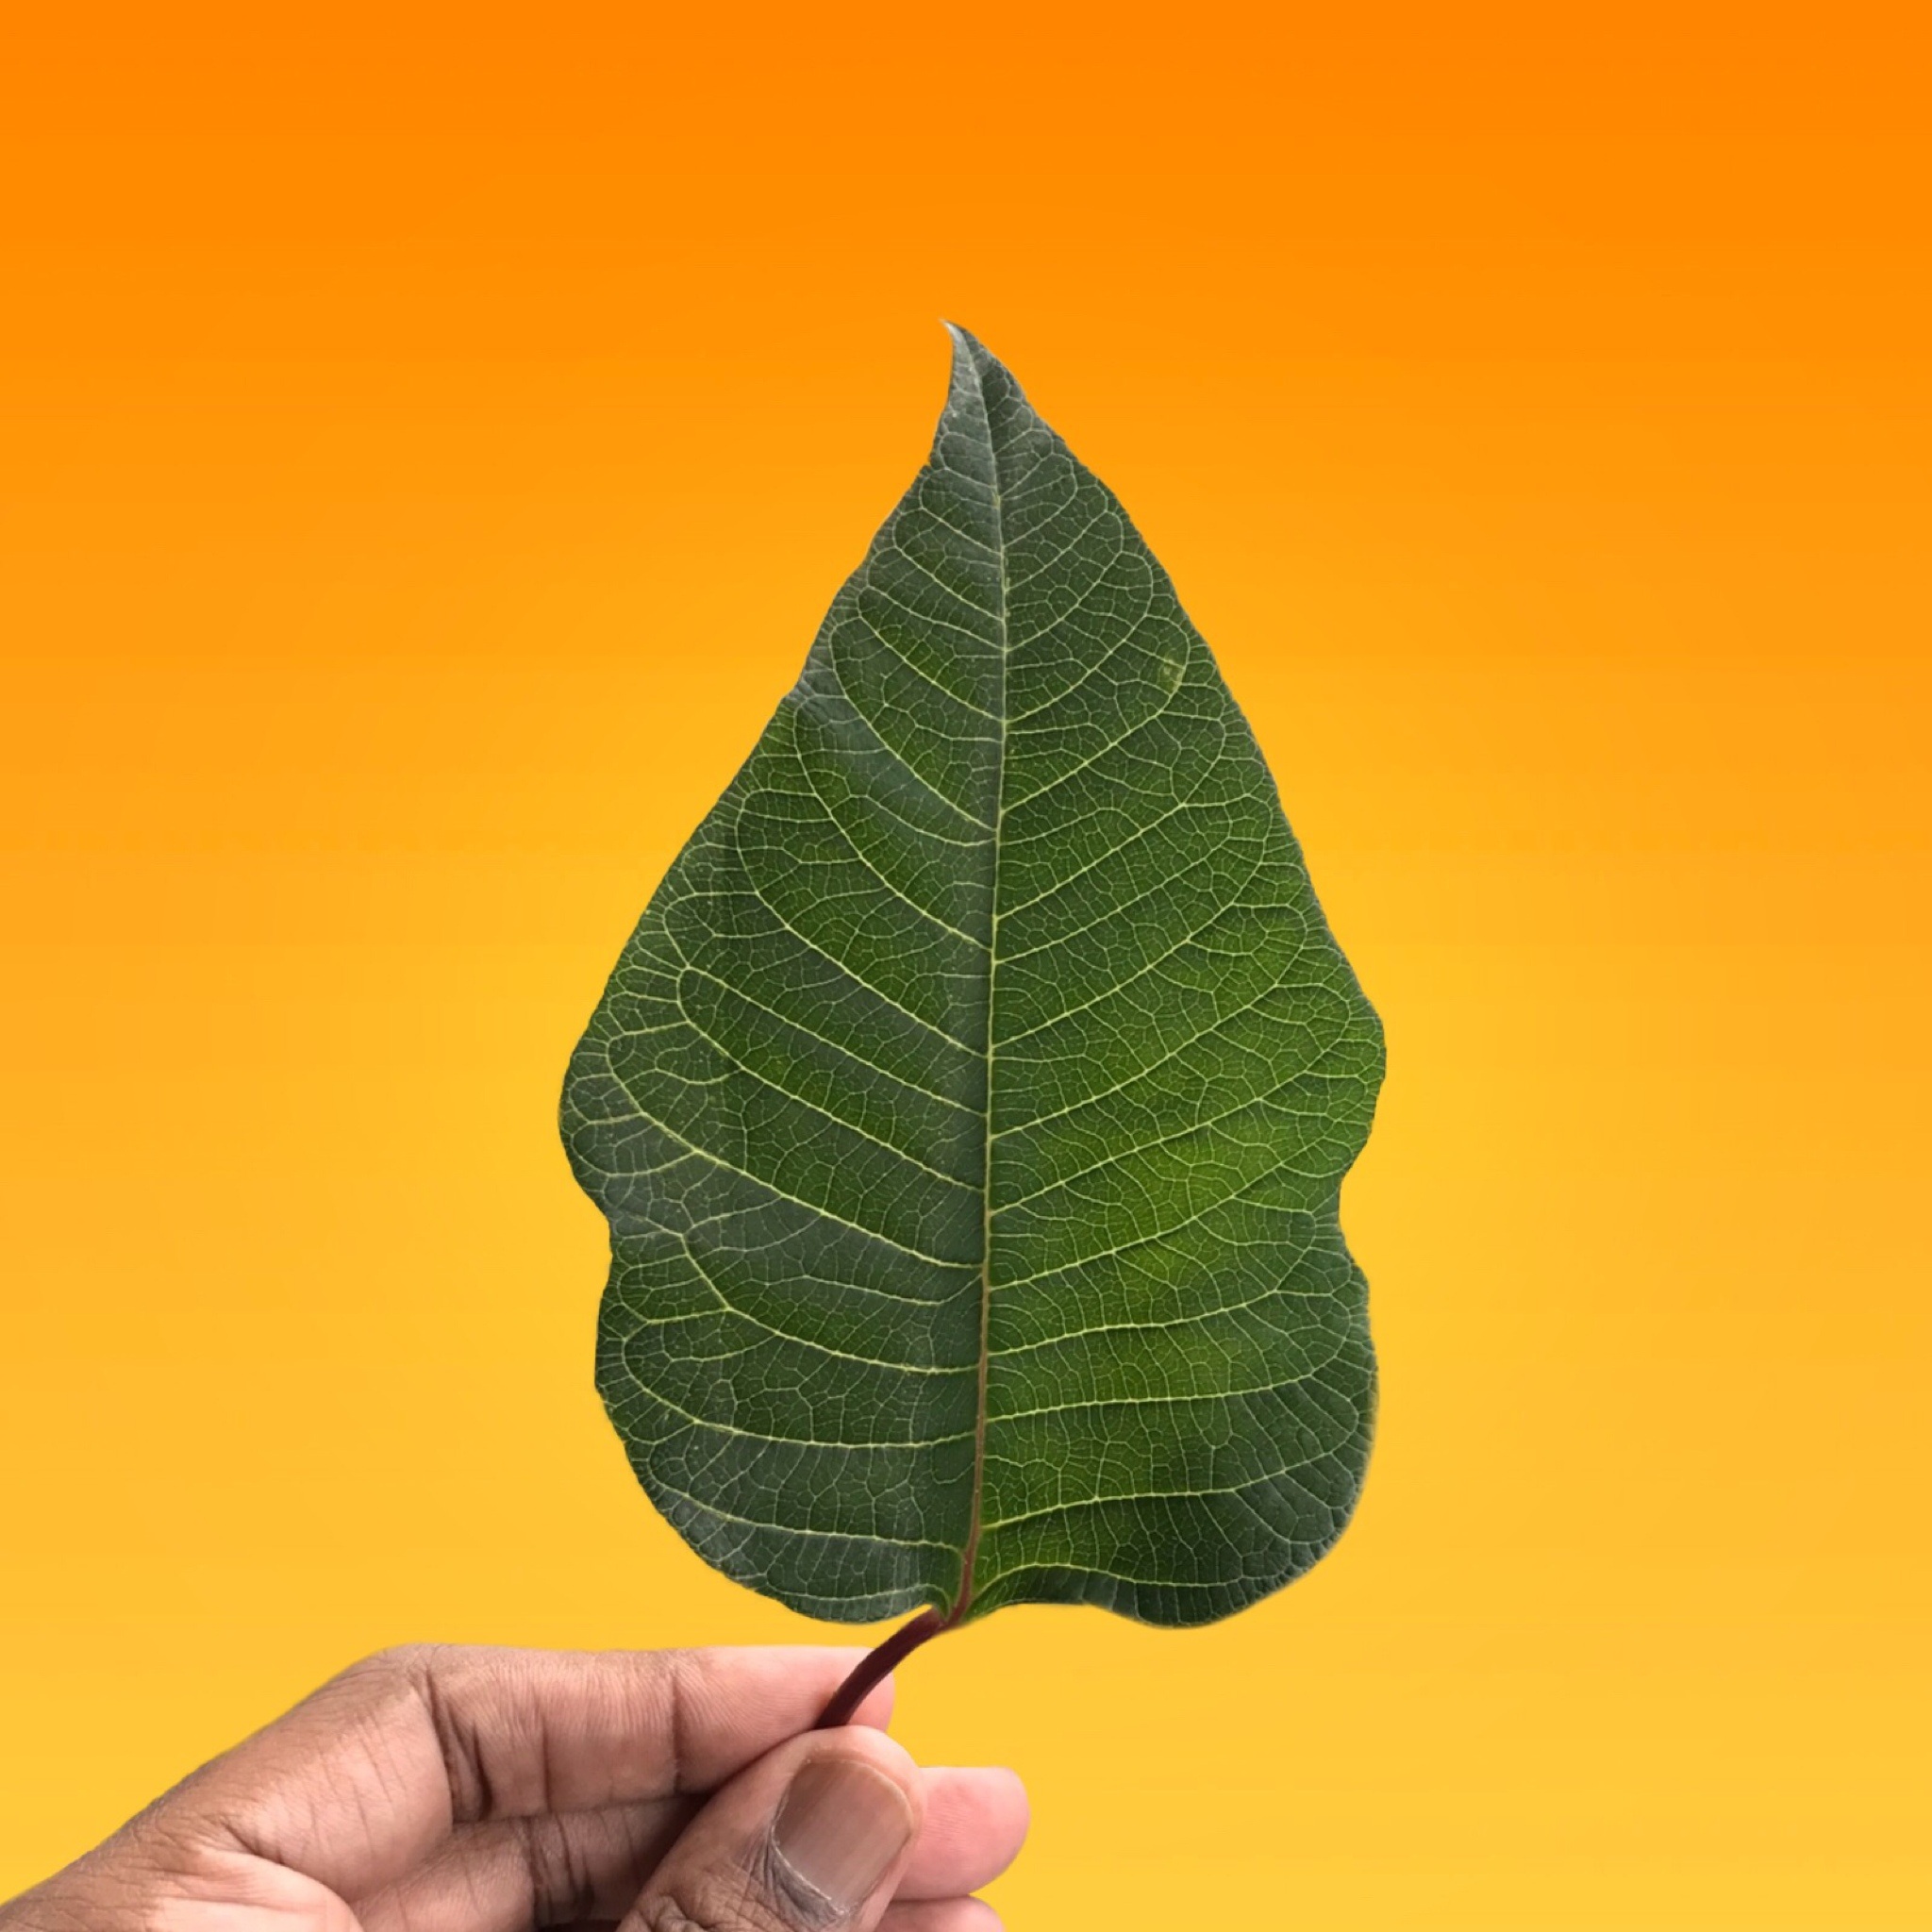
hand, tree, nature, branch, plant, leaf, flower, pattern, yellow, maple leaf, plant stem, woody plant, land plant